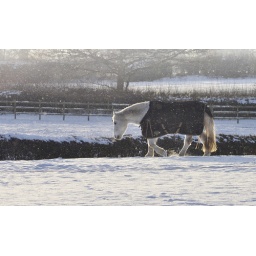
Walking along the canal in Lapworth, Solihull. I saw this horse in the field next door - 9th Jan.